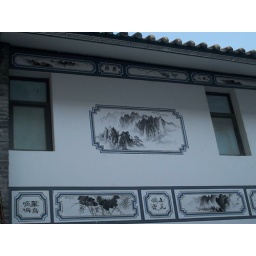
This building is just one of the many examples of the beautiful way in which the house are painted in Dali